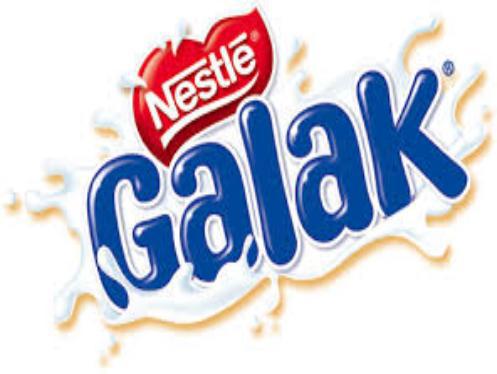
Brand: galak
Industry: Food